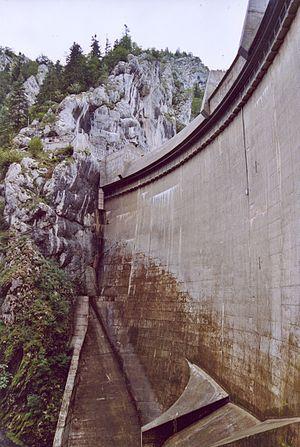
Le Doubs France Photographie prise par Patrick GIRAUD